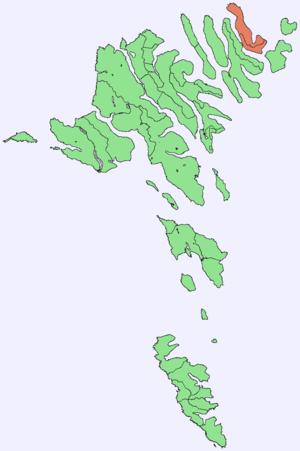
Cet article recense les îles et îlots formant l'archipel des Féroé.